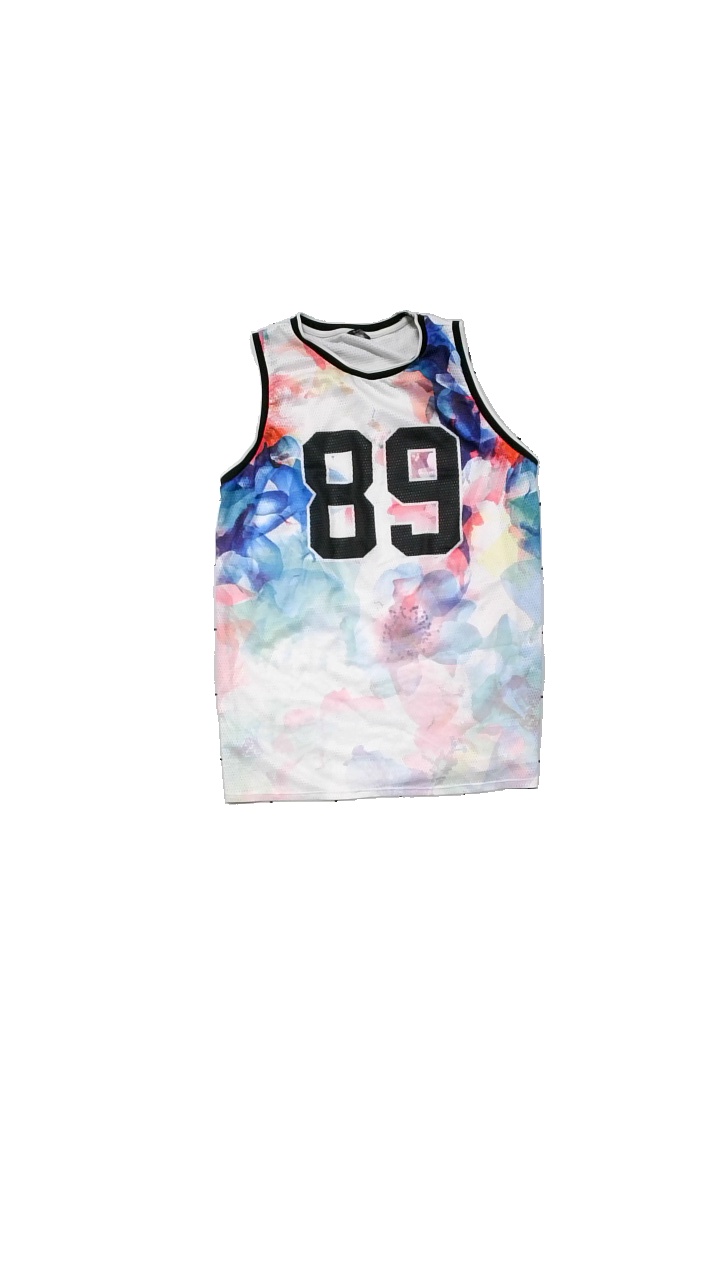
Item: Tank Top (Ladies)
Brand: Soc (stadium)
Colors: White, Blue, Multicolor
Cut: C-collar
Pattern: Other
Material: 100% polyester
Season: All
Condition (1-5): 4
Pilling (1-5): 4
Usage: Reuse
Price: <50